Matias Varela

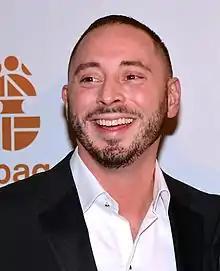
Varela on 21 January 2013

Varela was born and grew up in Södermalm on the south side of Stockholm. Both of his parents are from Cambados, Galicia and he did not learn Swedish until he started school. During middle school, he became friends with Gustaf Skarsgård, son of actor Stellan Skarsgård. Varela did not then know of the famous Skarsgård family because he mostly watched Spanish satellite television. When his friend Skarsgård applied to a selective upper secondary school, Södra Latin's drama program near where both boys lived, Varela wanted to do the same. The elder Skarsgård gave the young Varela a few hours of acting instructions and he was accepted by the school. Varela said he was surprised, because he had shown up in a track suit and looked more like a "chav" than an aspiring actor.